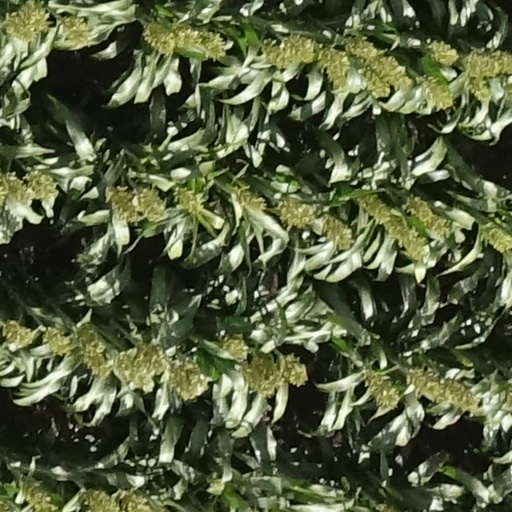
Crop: sorghum